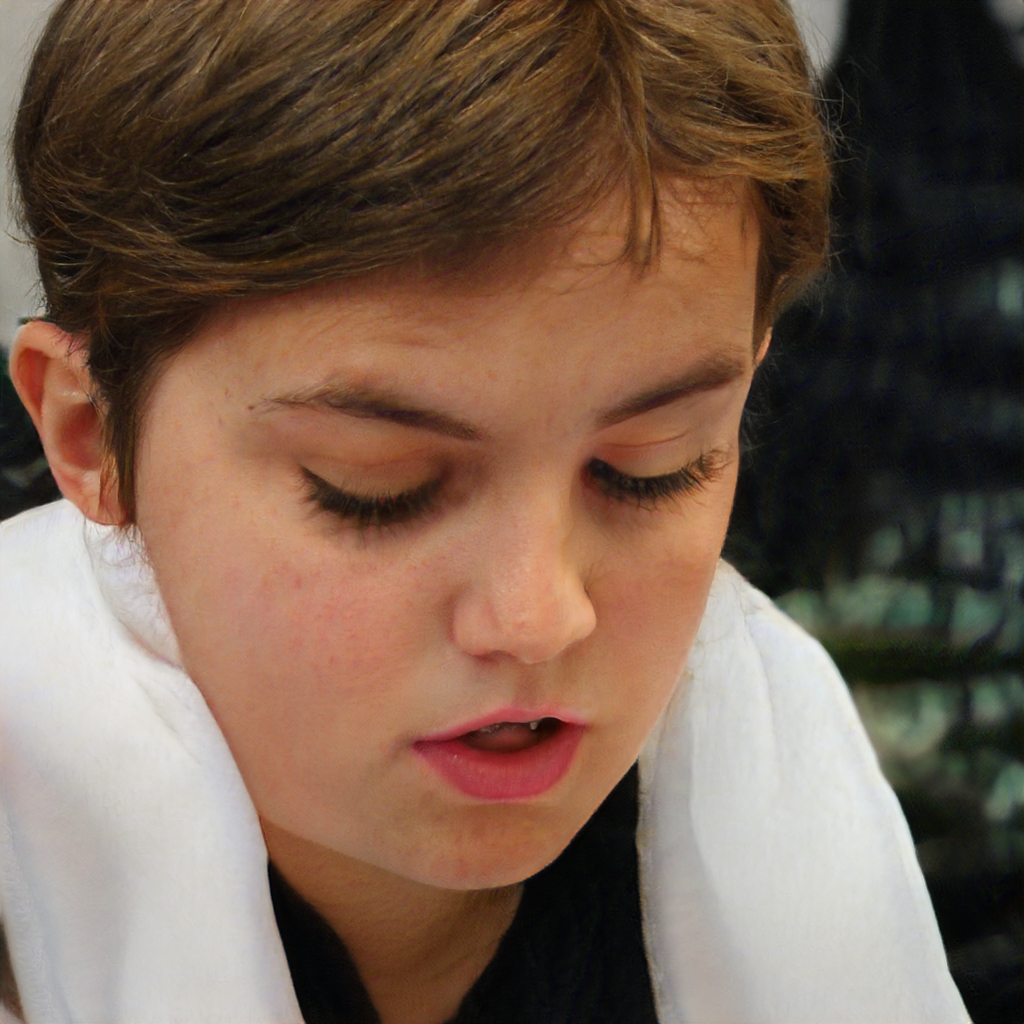
Gender: Female